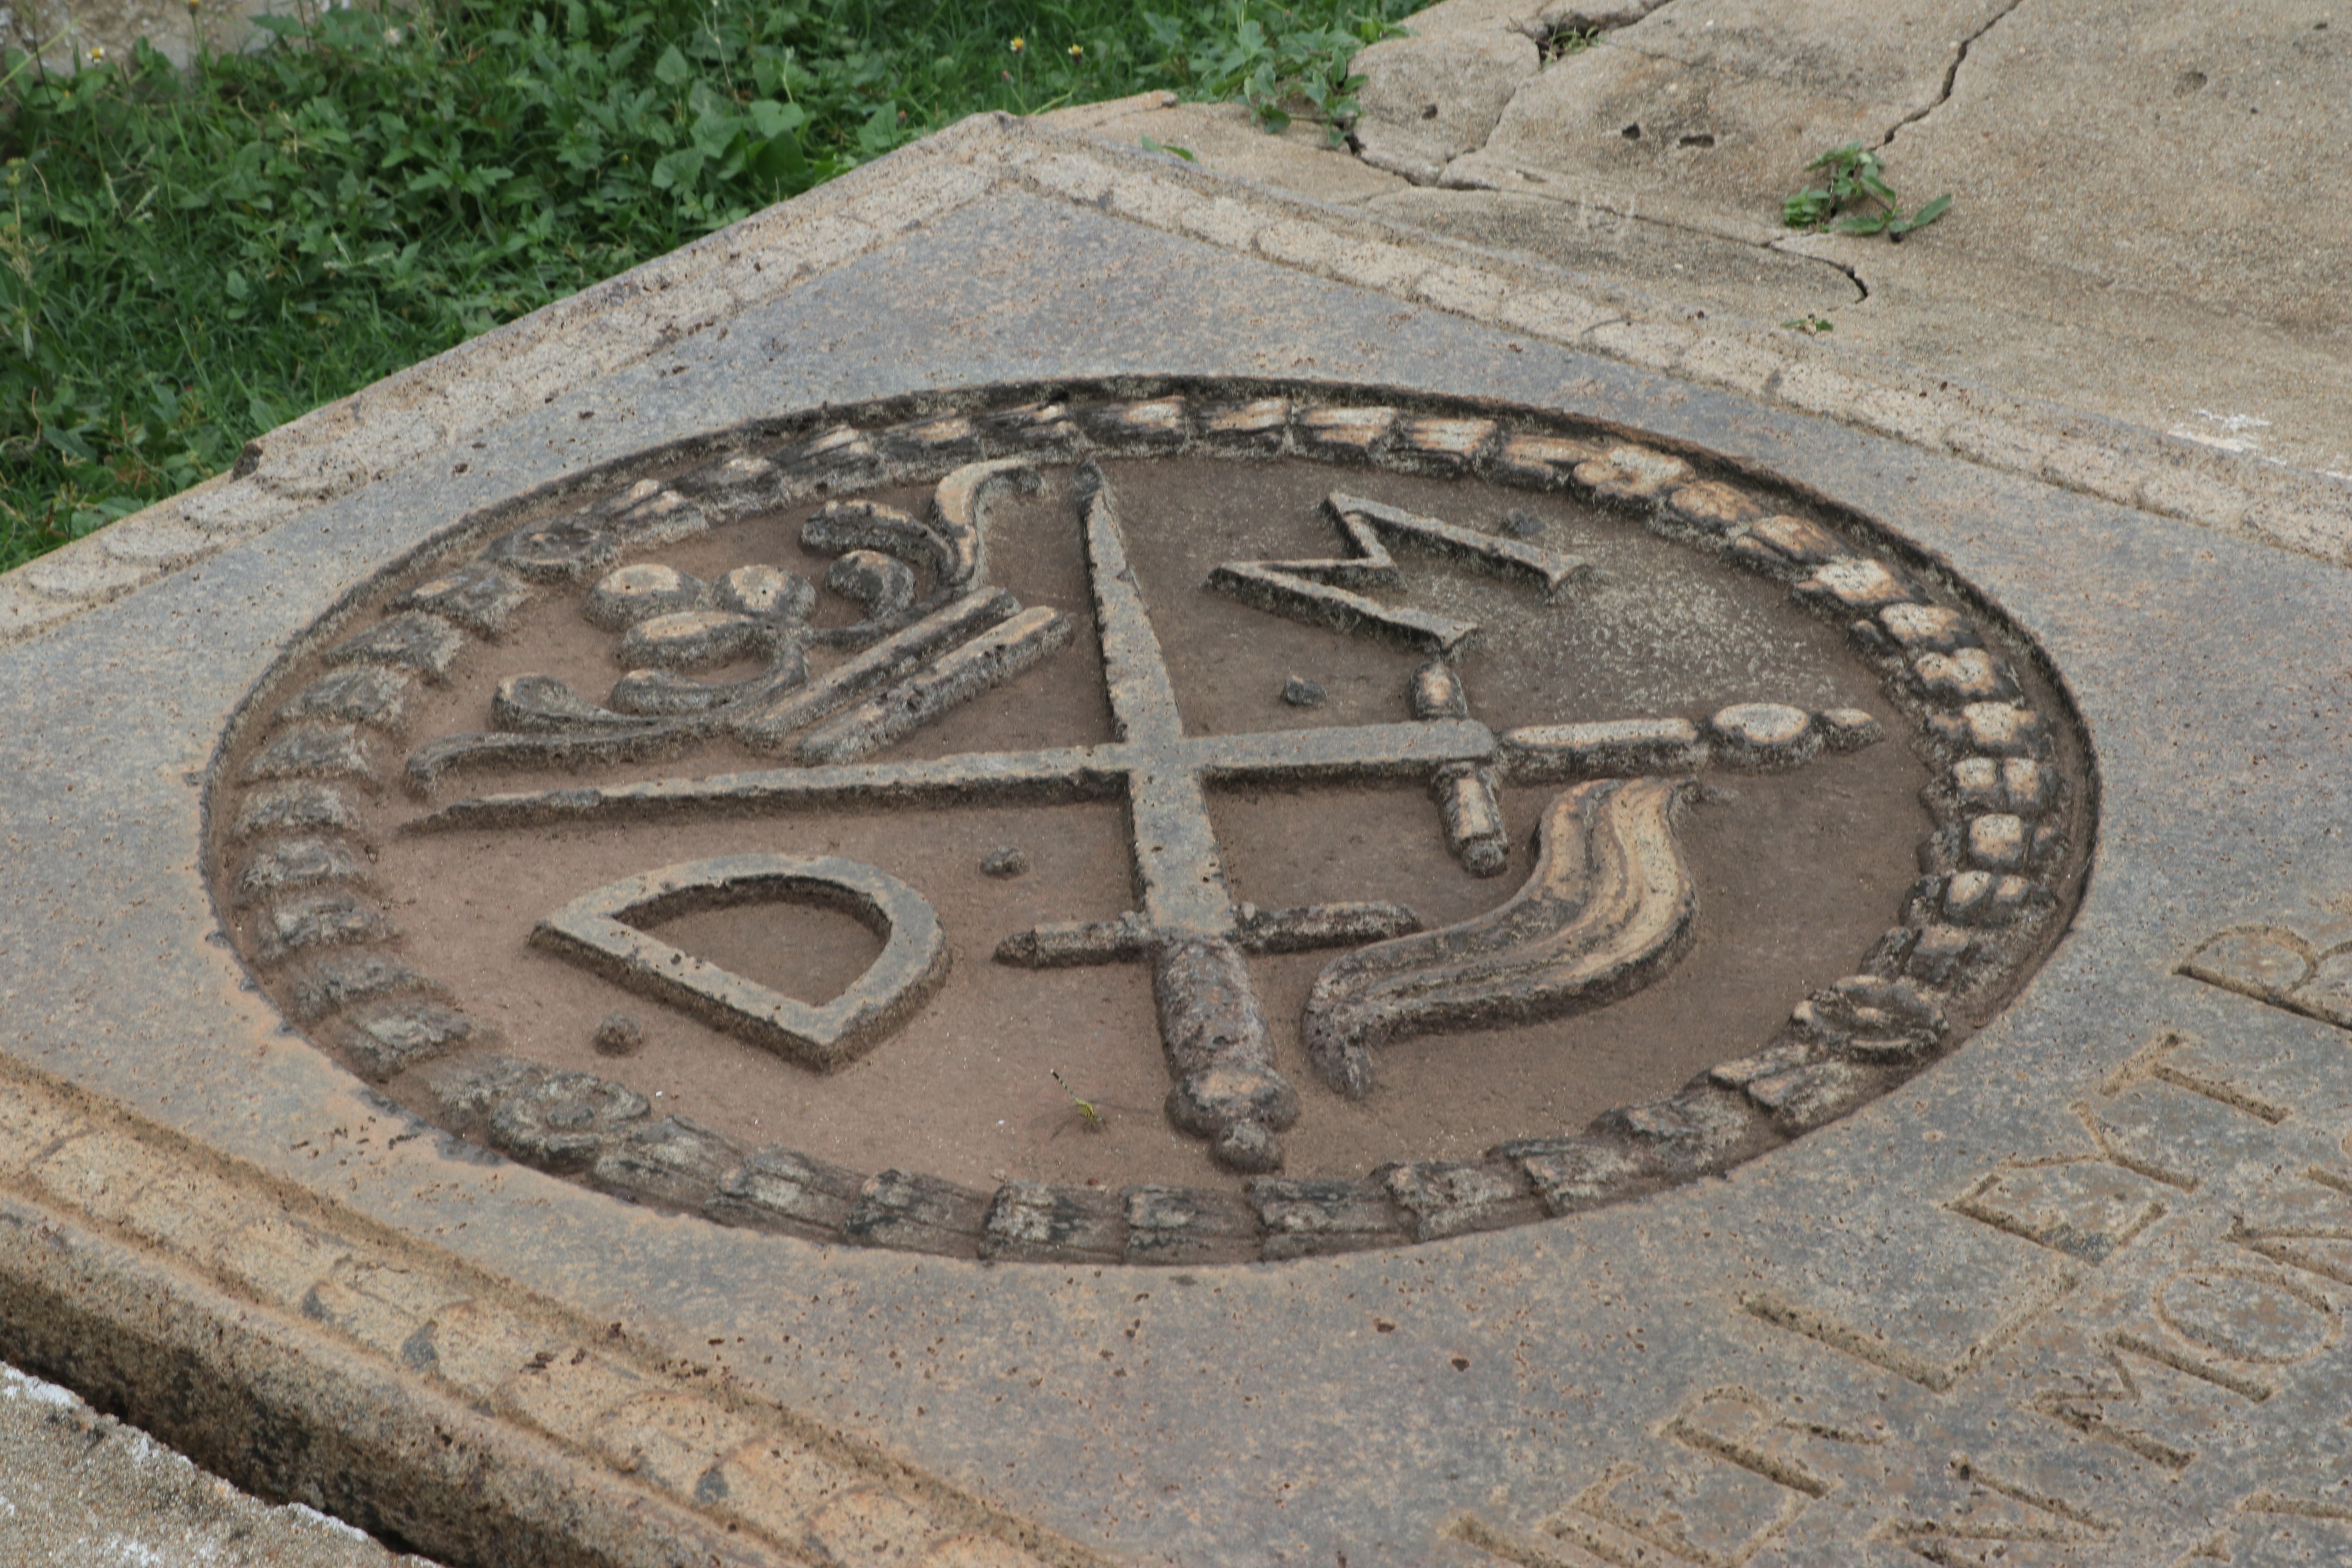
nature, stone carving, number, carving, font, symbol, circle, art